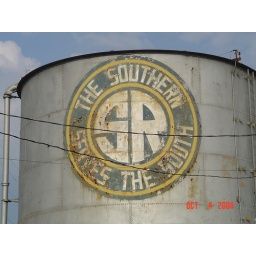
Southern Railroad water tower in Spencer, NC